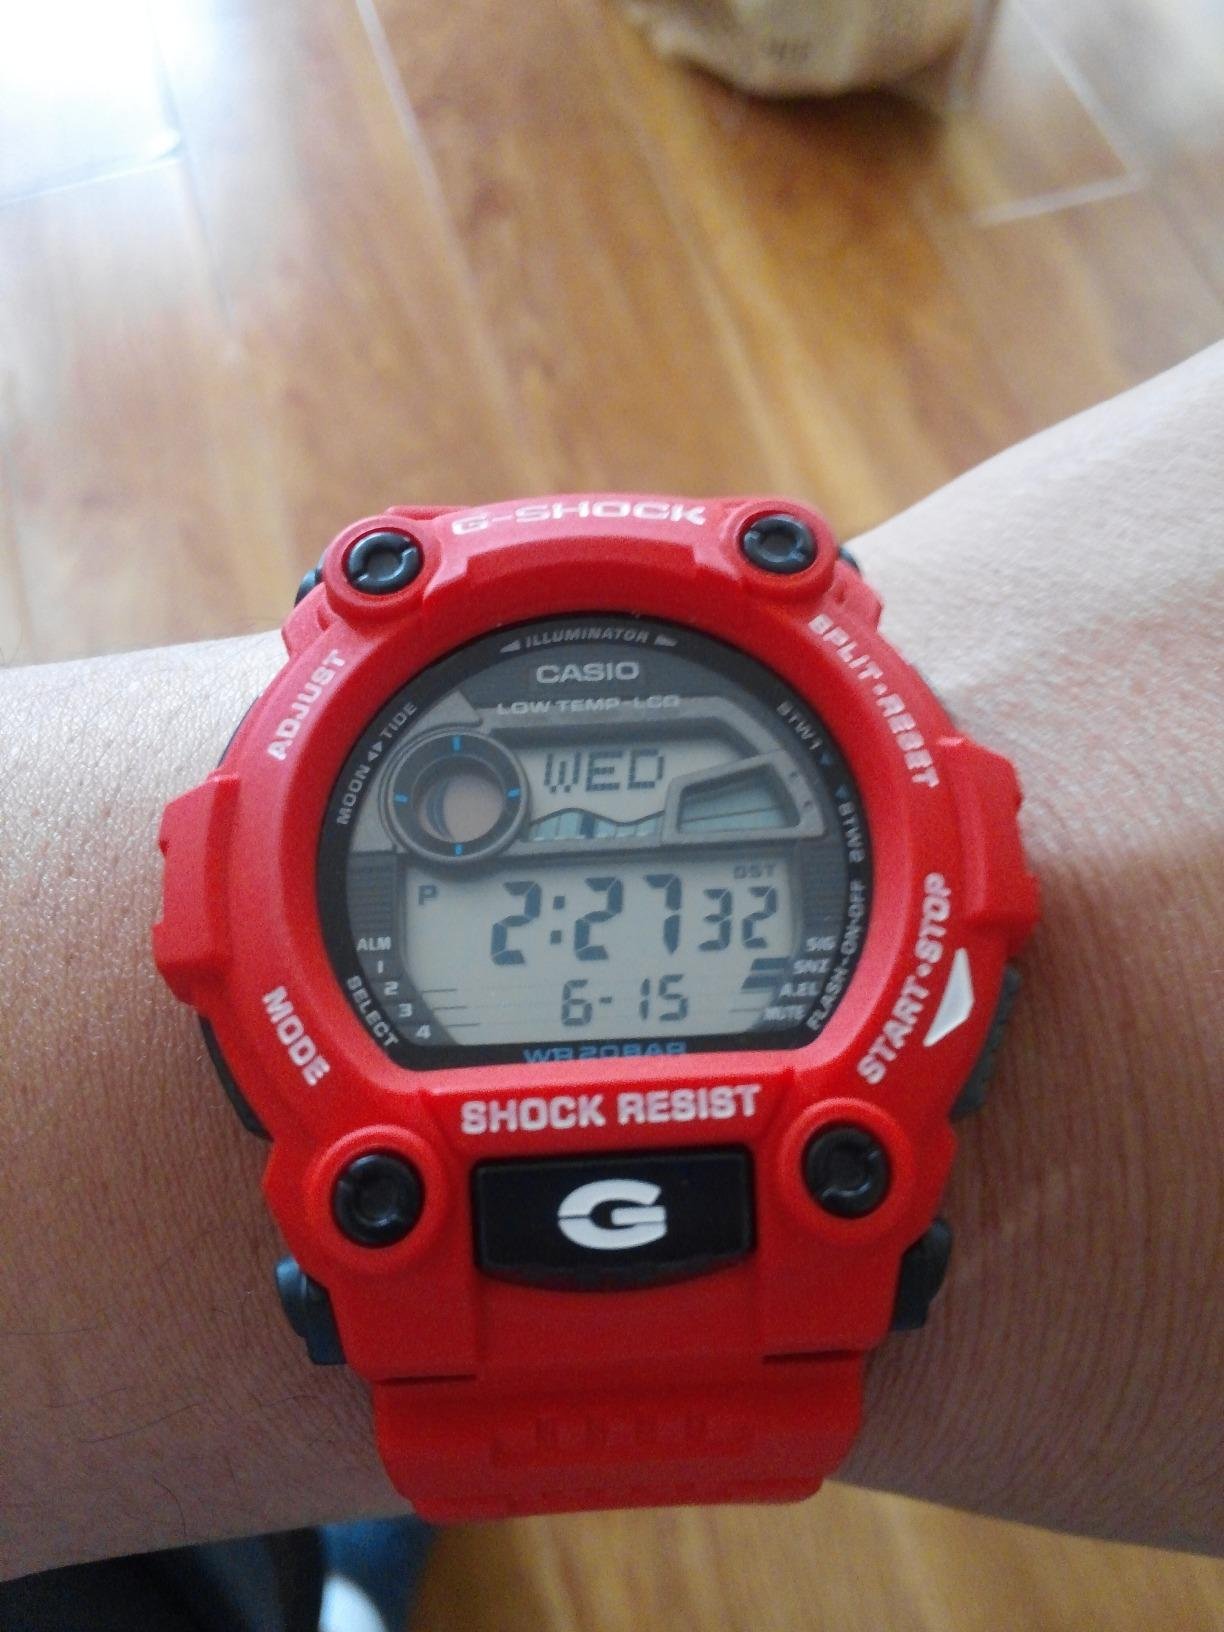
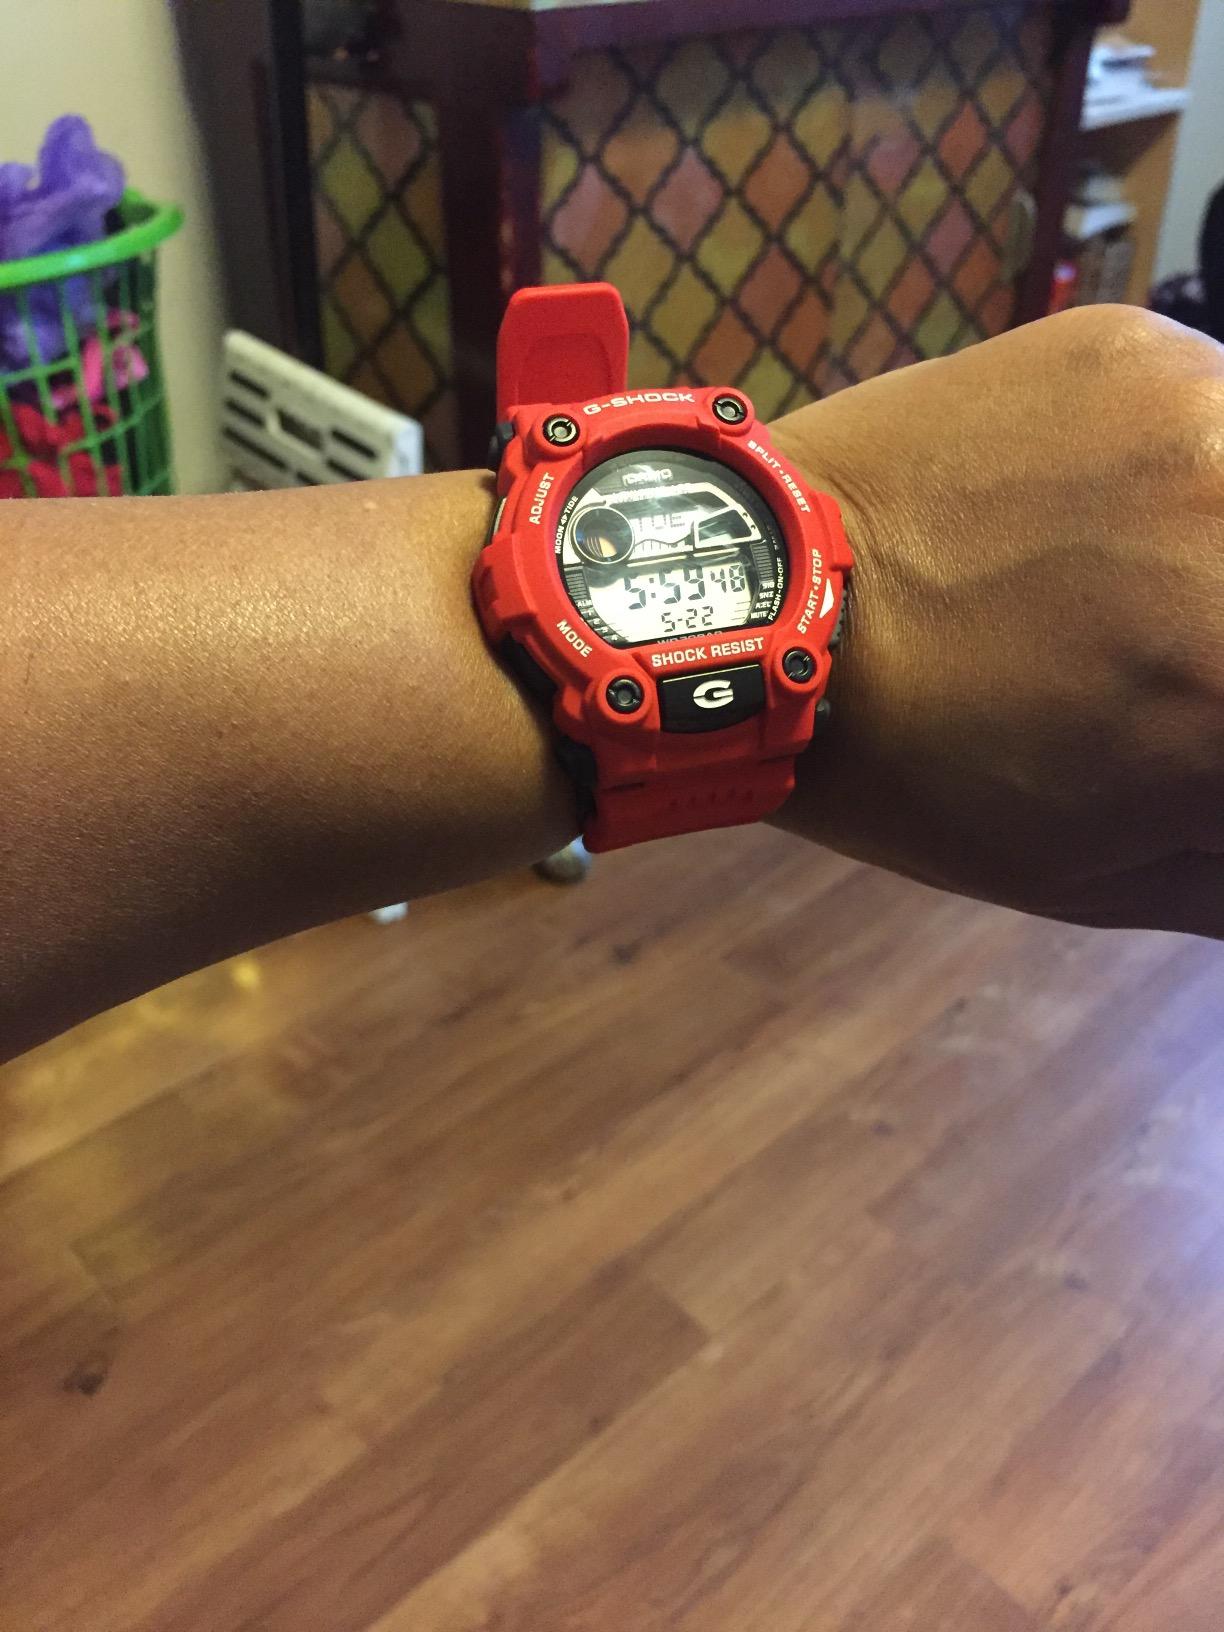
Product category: accessories_watch
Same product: yes